Estaline Schoolhouse

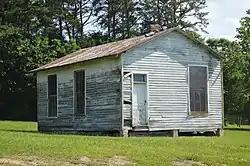
Front and northeastern side

Estaline Schoolhouse is a historic one-room school building located at Estaline Valley, Augusta County, Virginia. It was built in 1909, and is a one-story, rectangular frame building with a gable roof. It measures 31 feet by 21 feet. The school closed soon after World War II.